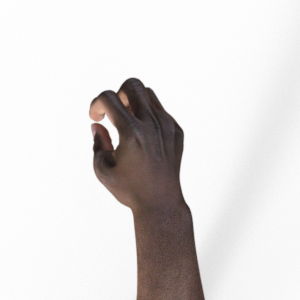
Label: rock